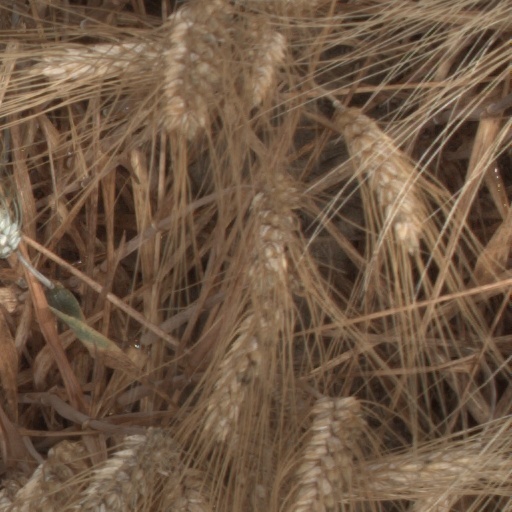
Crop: wheat